The Actors

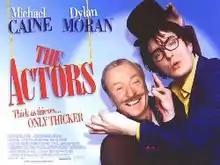

The Actors is a 2003 Irish film written and directed by Conor McPherson and starring Dylan Moran and Michael Caine. In supporting roles are Michael Gambon, Miranda Richardson and Lena Headey.